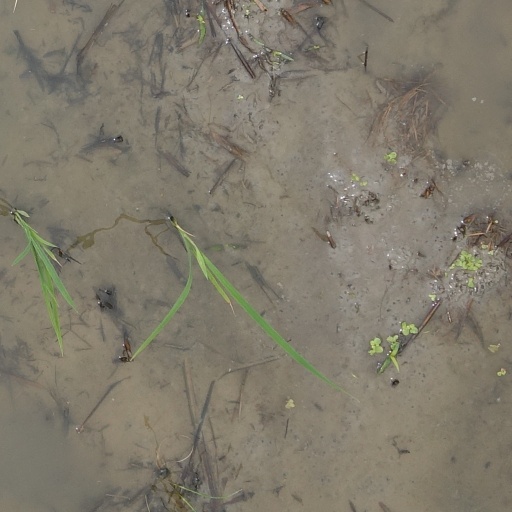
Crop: rice